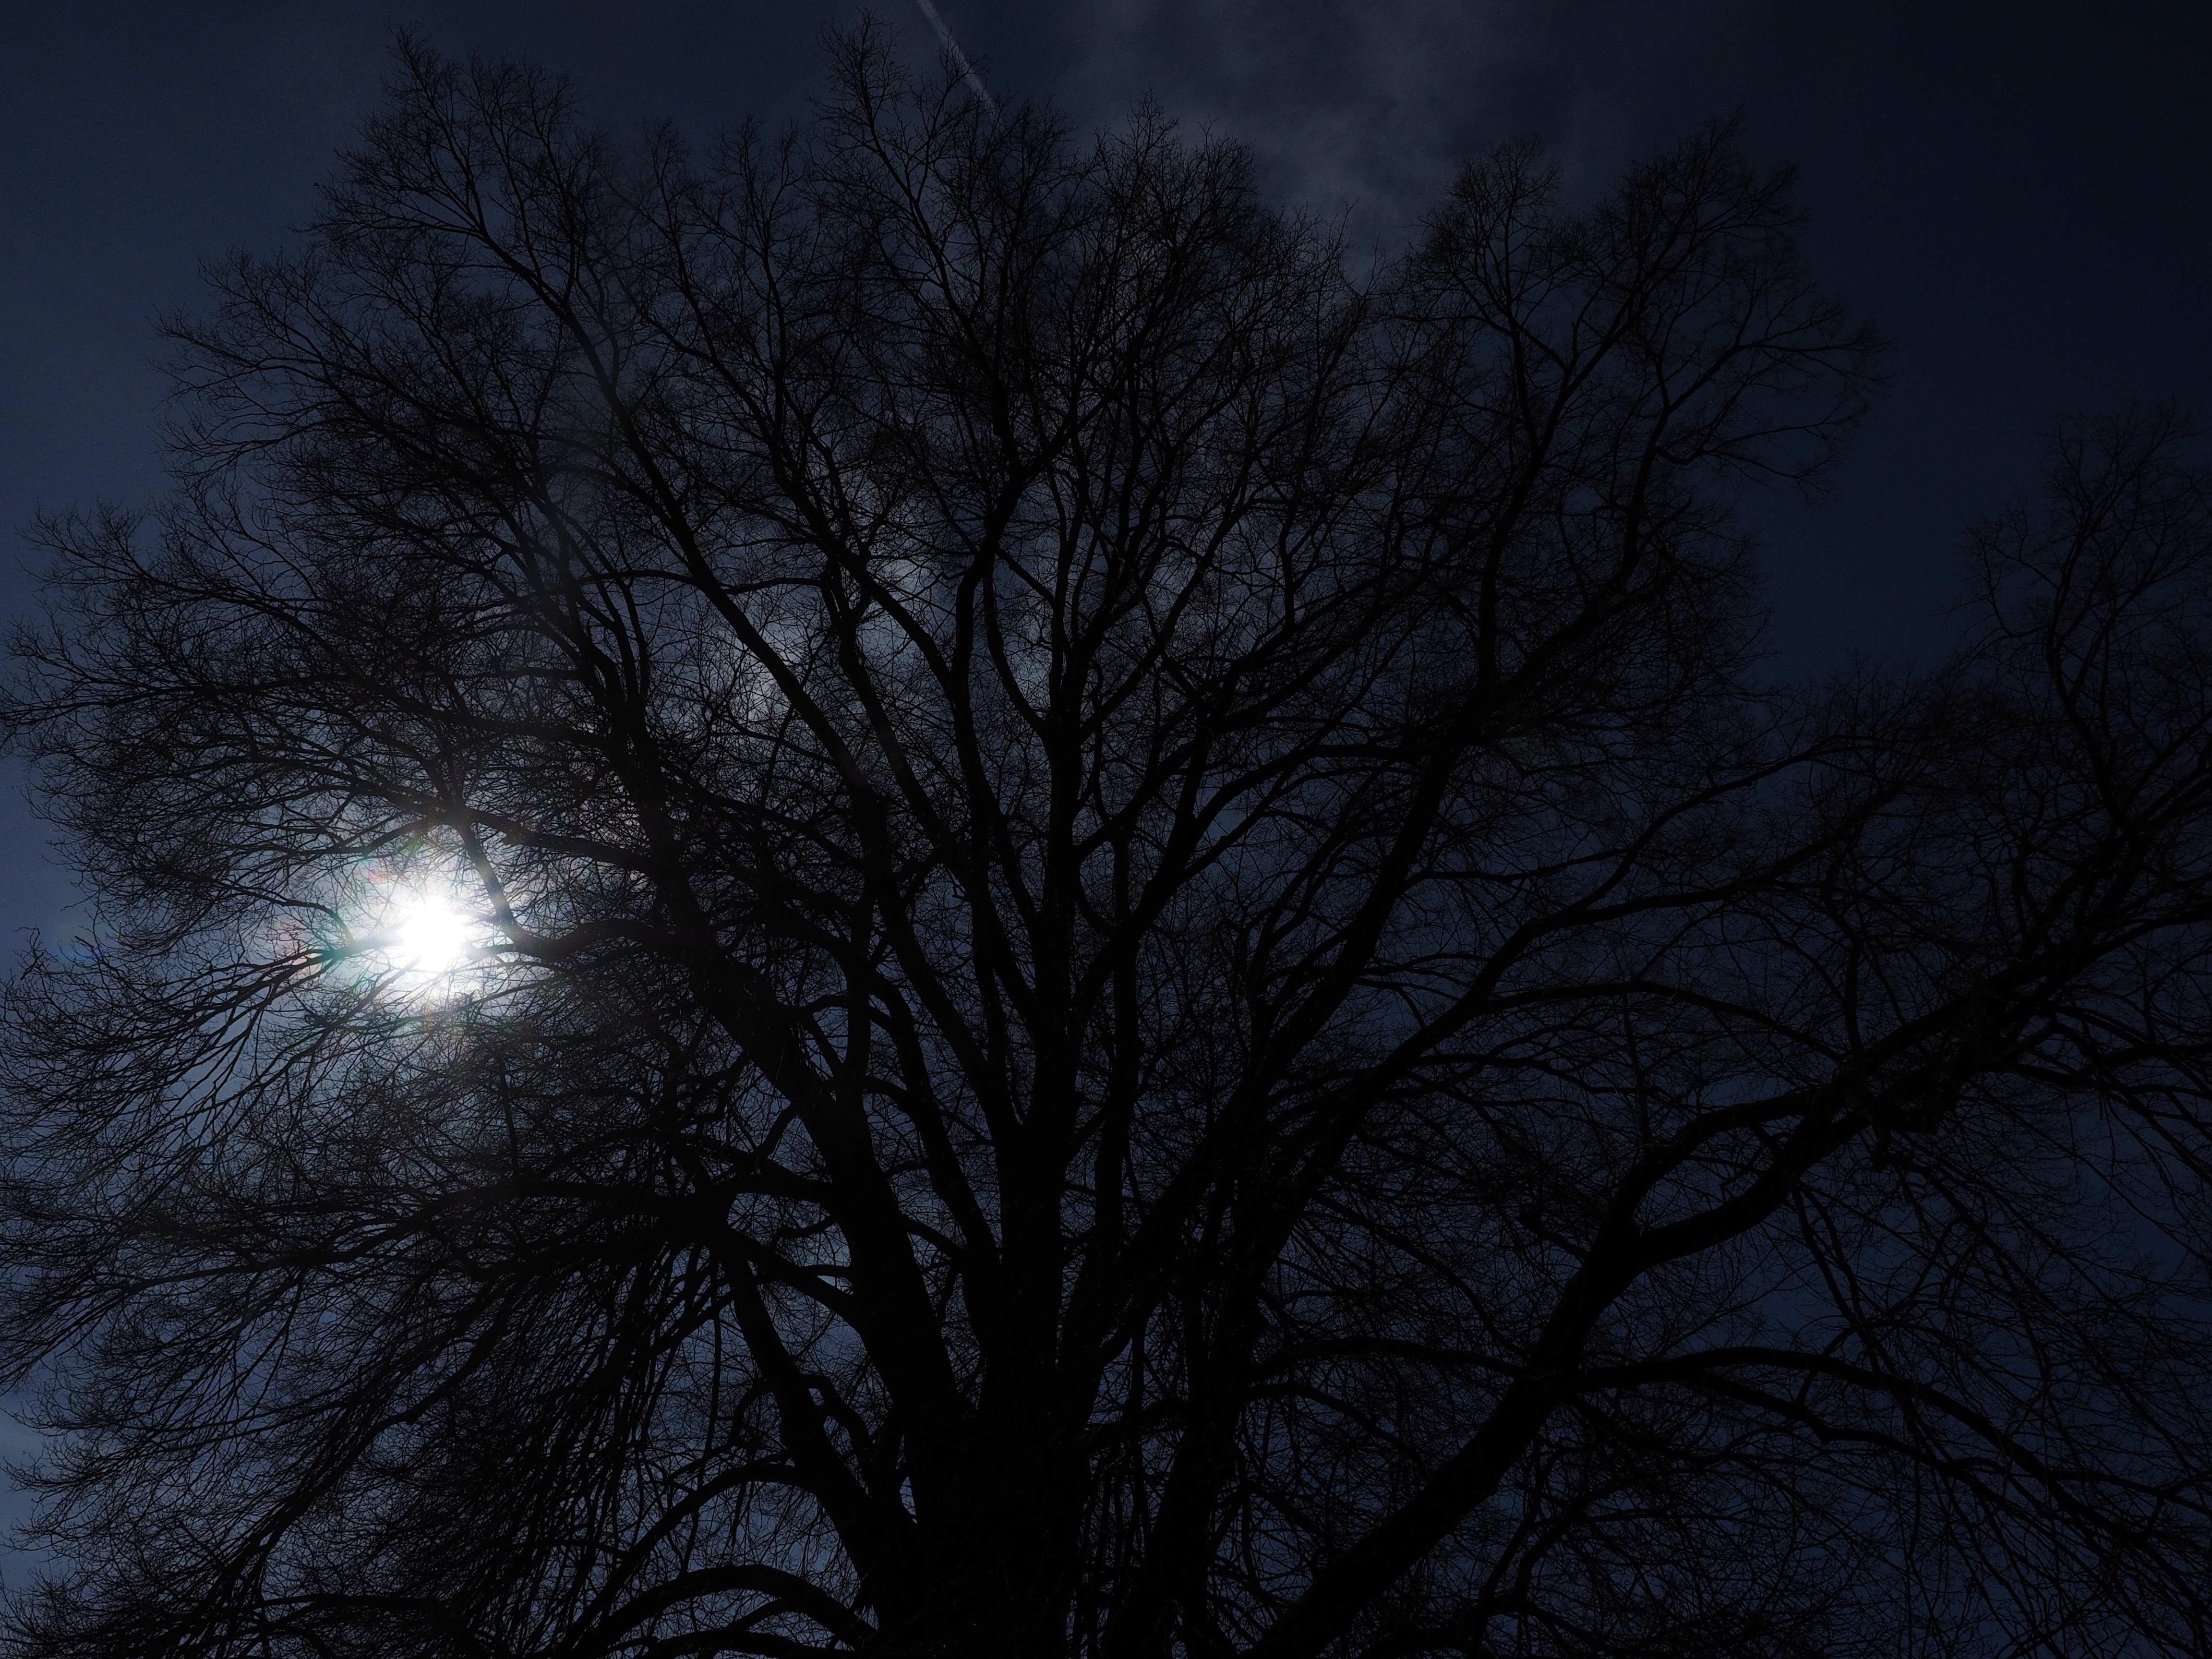
tree, nature, branch, snow, winter, light, cloud, plant, sky, sun, fog, mist, night, sunlight, morning, frost, dawn, atmosphere, dark, dusk, evening, weather, darkness, moonlight, deciduous tree, tribe, aesthetic, branches, elm, gloomy, huge, powerful, freezing, back light, rusten, ulmus, smooth leaved elm, effe, elm family, ulmaceae, eldulme, ulmus minor, iper, atmospheric phenomenon, woody plant